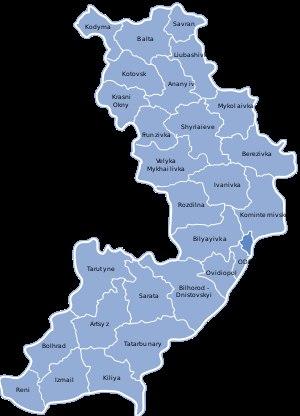
L'oblast d'Odessa en russe : Одесская область, Odesskaïa oblast’ ; en ukrainien : Одеська область, Odes’ka oblast’ ; est une subdivision administrative du sud-ouest de l'Ukraine. Sa capitale est la ville d'Odessa.